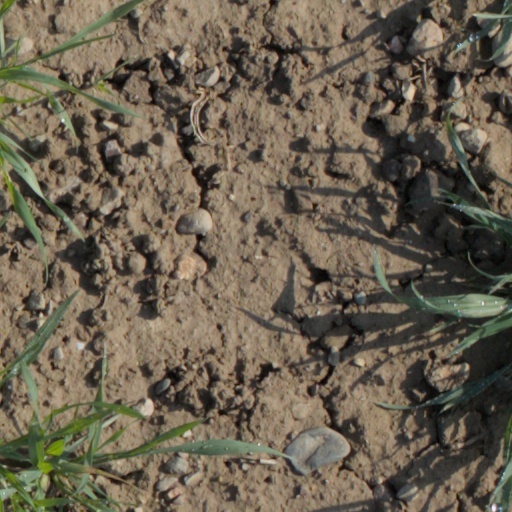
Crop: wheat